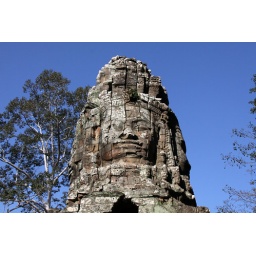
A face in the stone gateway at the western entrance to the Ta Prohm temple in Angkor.